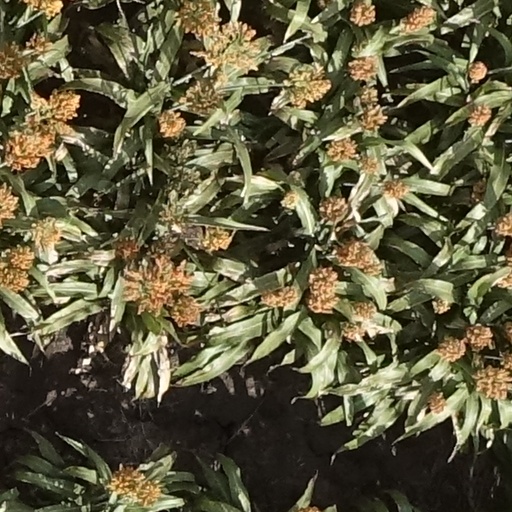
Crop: sorghum